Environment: real
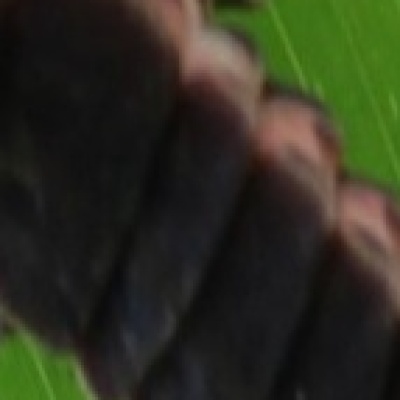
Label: fall_armyworm